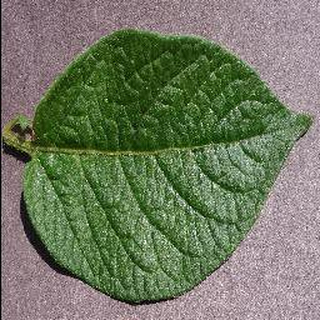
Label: healthy_potato